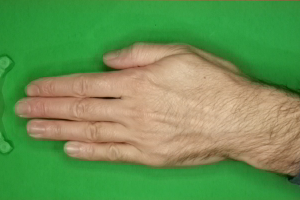
Label: paper